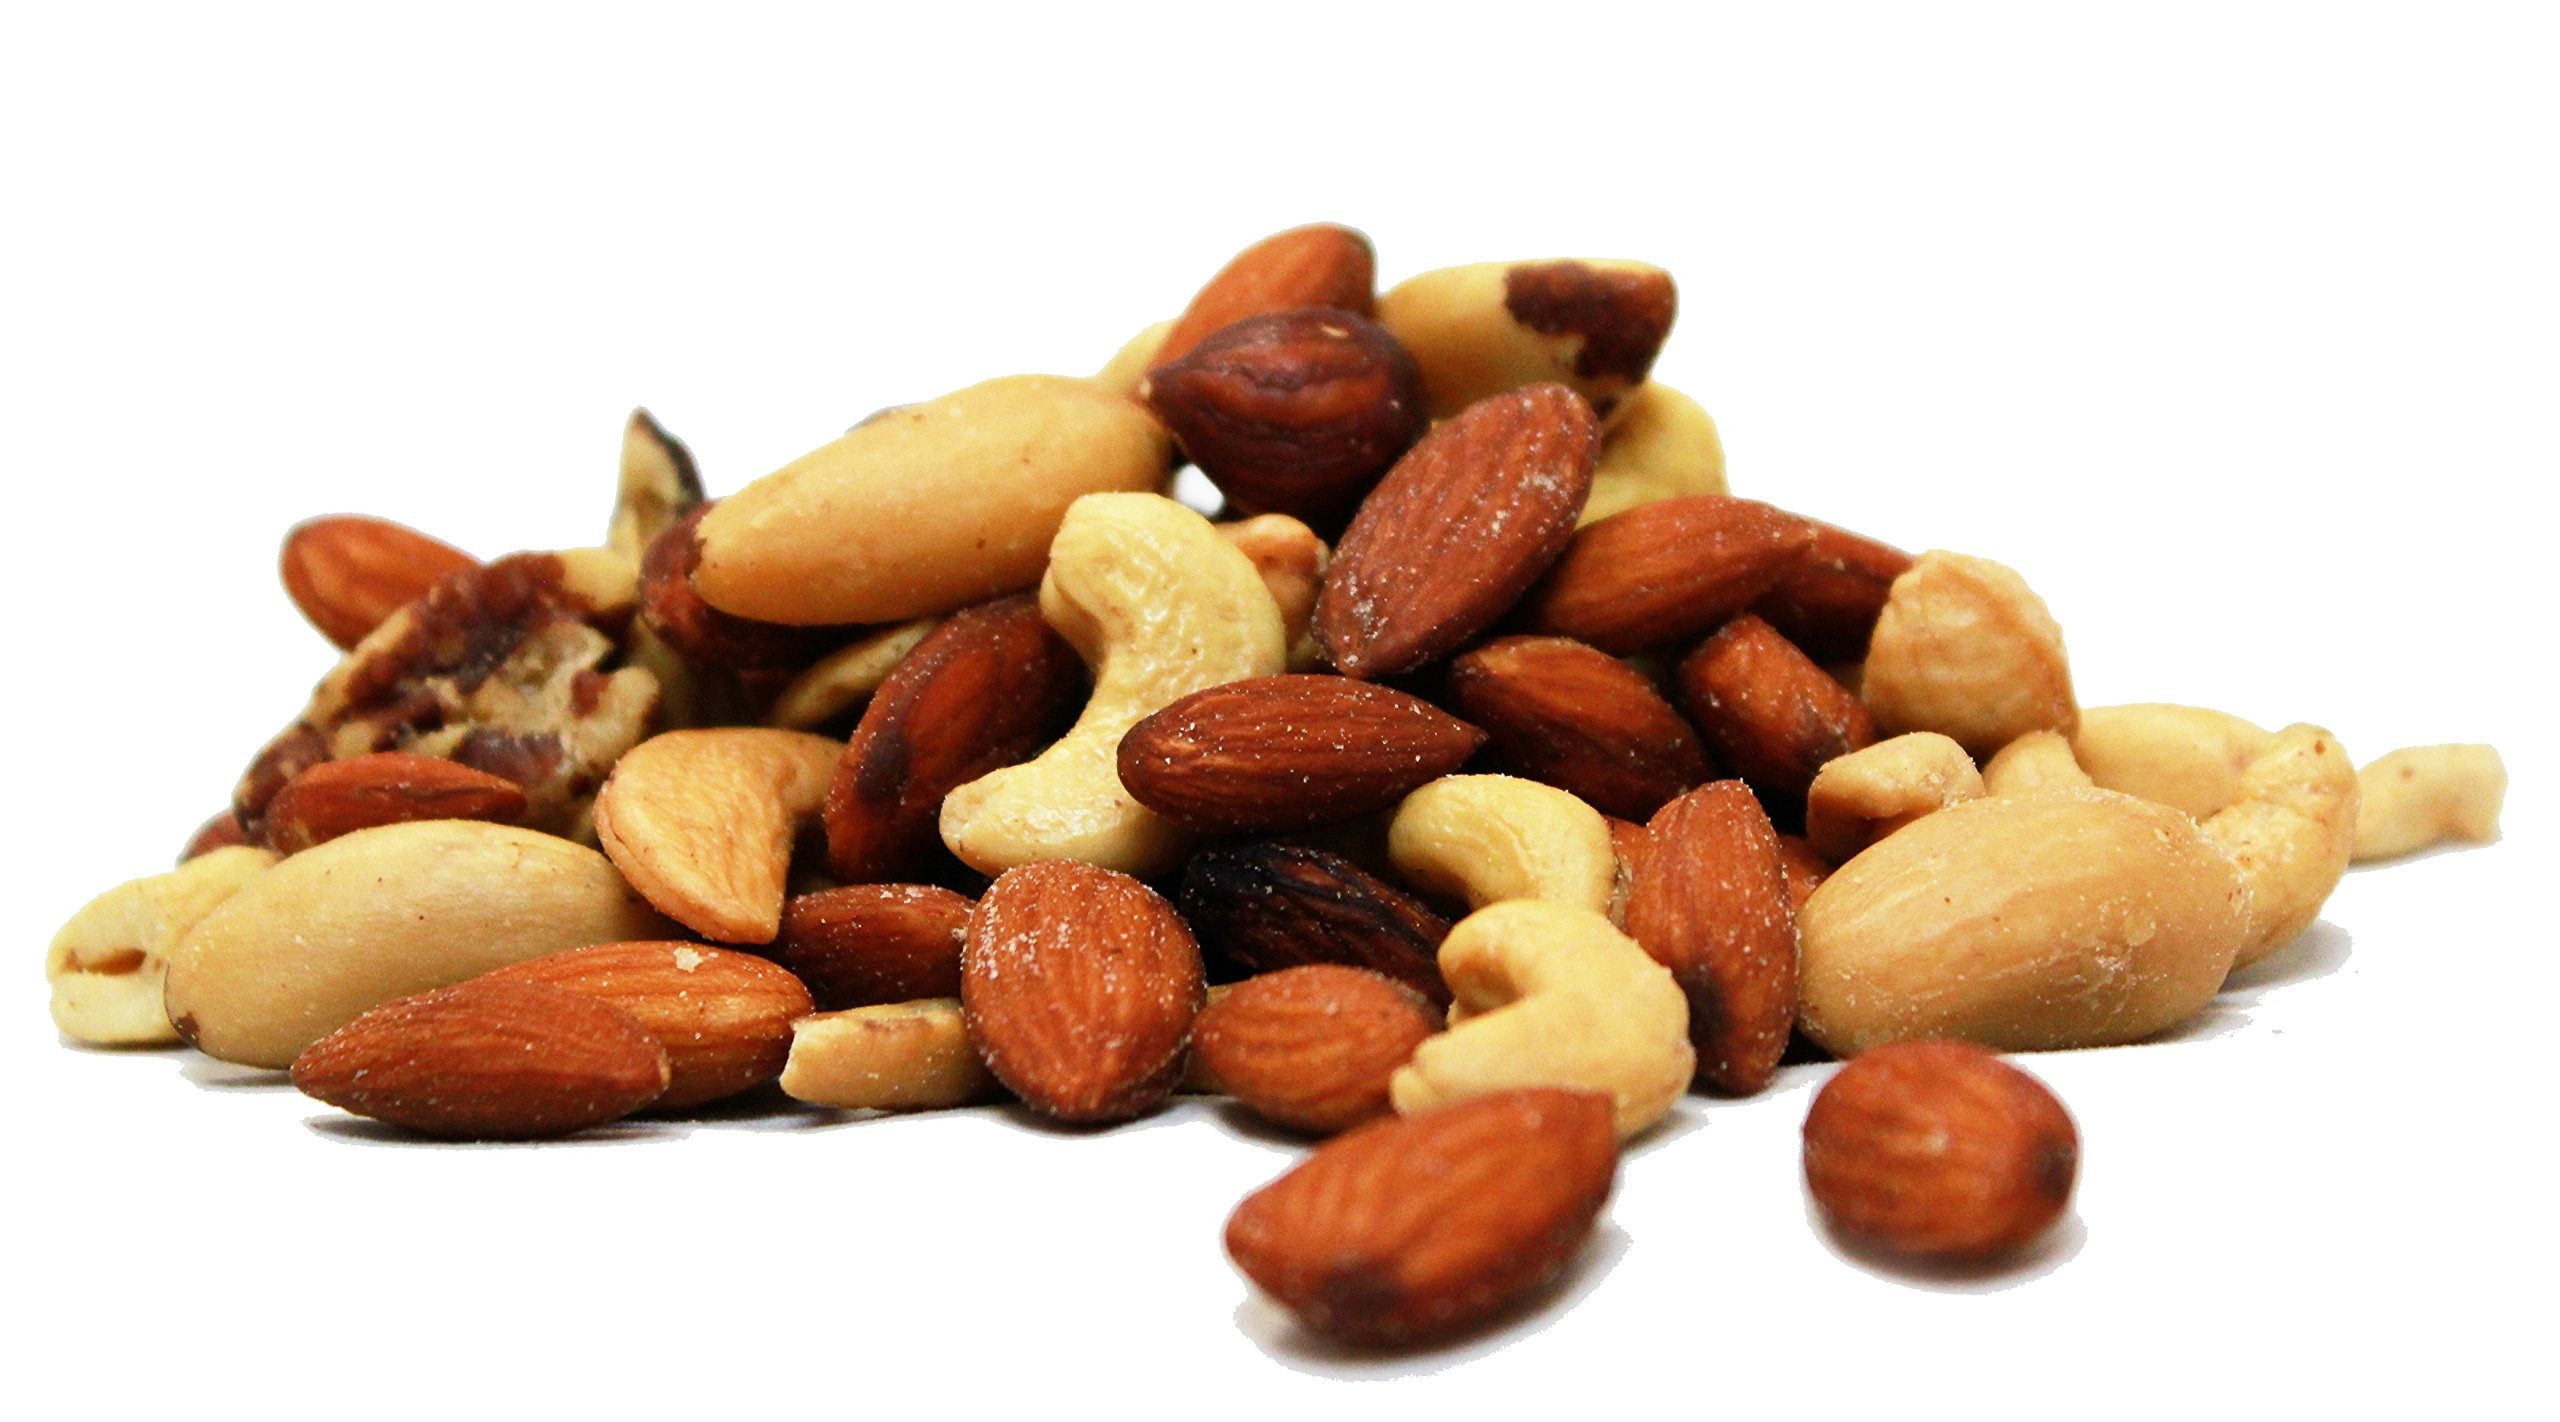
Item Name: Deluxe Roasted Salted Mixed Nuts in Sea Salt by Its Delish – 5 lbs Bulk Bag - Premium Roasted Nut Mix Without Peanuts – Delicious Snacking Nuts – Great Parties Snacks, Keto, Vegan, Kosher
Bullet Point 1: DELICIOUS ROASTED AND SALTED MIX OF ALMONDS, CASHEWS, WALNUTS, BRAZIL NUTS, HAZEL NUTS, AND PECANS – Its Delish Salted Mixed Nuts are deliciously roasted in sea salt for the deliciously salty bite. Keep in mind; these nuts aren't overly salty. They are a perfect mix of the sweetness of the nuts and the salty flavor achieved from roasting the nuts.
Bullet Point 2: GOURMET SNACKS BULK VALUE SIZE NUTS – Our 5 lbs Bulk Bag is for all the nuts lovers out there. Eat it as a snack at different times of the day or top it on foods in multiple servings. You can munch on these nuts without worrying about them finishing in one sitting (because that's just not possible).
Bullet Point 3: FRESH, TASTY AND HEALTHY, SOURCE OF FIBER, PROTEIN, VITAMINS AND MINERALS – The Roasted Salted Mixed Nuts have a decadent taste mixed with Almonds, Cashews, Hazelnuts, Walnuts, Pecans, and Brazil Nuts. Add in some sea salt, and it becomes a mouthwatering flavor bomb that satisfies your exquisite palate.
Bullet Point 4: GREAT FOR BAKING, SNACKING, PARTIES, GIFT TRAYS AND TRAIL MIXES – packed with care & multipurpose reusable container for our valuable customers – The jumbo-sized container is of great value to your kitchen or workspace. Why buy new jars to store foods or holders for pens and pencils when you have our reusable container? Simply store any food item or stationery item in this jar.
Bullet Point 5: GREAT GIFT FOR PARTIES AND GET-TOGETHER – Certified Kosher OU Packaged in the USA non-GMO All natural. When you visit your friends or family, take our roasted salted mixed nuts to their house as a gift. They will surely love the salty and creamy taste of these fresh and handpicked mixed nuts.
Bullet Point 6: ALLERGEN WARNING – May be roasted with either Vegetable Oil, Peanut Oil, Sunflower Oil, and/or Soybean Oil.
Product Description: <p><b> Gourmet Deluxe Roasted Salted Mixed Nuts in Sea Salt by Its Delish – 5 lbs Bulk Bag- Premium Roasted Nut Mix Without Peanuts </b></p> <p> A delicious blend of roasted mixed nuts in sea salt with delightful crunch and freshness is what Its Delish Mixed Nuts are all about. These mixed nuts are simply delicious. What more? You can add these mixed nuts to different foods. Add them to your ice cream, waffles, cake, salads, or any other meal you find it should be added to. They will enhance the taste of your meal ten times more! </p> <p> Deluxe Roasted Sea Salted Mixed Nuts Ingredients: Almonds, Cashews, Hazelnuts, Brazil Nuts, Walnuts, Pecans, Peanut oil and/or Soy Bean oil, Sea Salt & Vegetable Oil. These mixed nuts are packed with fibers, vitamins, and proteins that ensure you snack on healthy food only. Why travel to stores and waste money on gas when you can order directly from our store? We deliver our fresh products right to your doorstep. In fact, you can munch on these salted mixed nuts late at night or while watching movies or binge-watching your favorite season. Another way to use these mixed nuts is on get-togethers you hold at your place. The cheeseboard you will prepare will have the servings of these nuts in it. So, don’t wait any longer and buy our roasted salted mixed nuts now! </p> <p><b>About It's Delish!</b></p><p>It's Delish was established in 1992 and is located in North Hollywood, California. It's Delish is a food manufacturer and distributor who produces over 500 gourmet food products including popcorns, licorice, sour belts, taffies, caramels, Jordan almonds, chocolates, nuts, fruits, trail mixes, spices, and the spice blends. It's Delish also produces organics and all-natural products. We give you the opportunity to order from the factory direct!</p><p>It's Delish! prides itself on the four pillars that are at the foundation of everything we do.</p><p> -Innovation -Quality -Value -Service</p>
Value: 80.0
Unit: Ounce

Price: 54.99